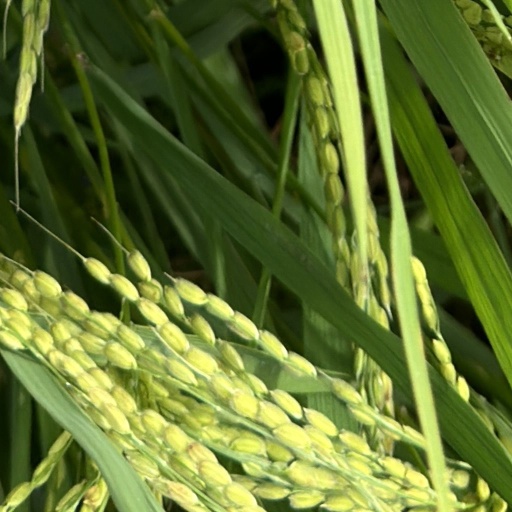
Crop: rice